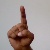
The image shows a hand gesture representing the letter 'D' in Indian Sign Language.